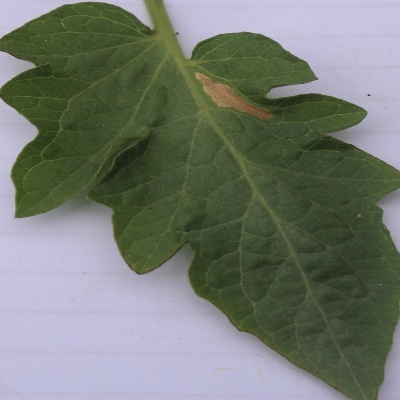
Crop: Tomato
Condition: leaf blight